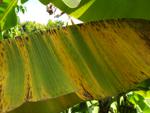
Label: segatoka